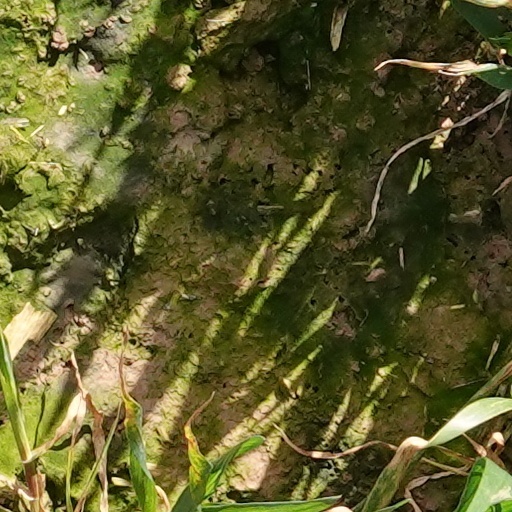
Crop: wheat